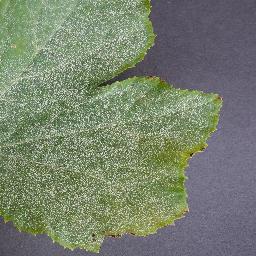
Label: Squash___Powdery_mildew